Ropar Wetland

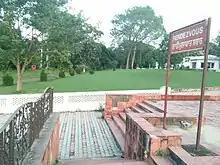
Shahi Mulakaat Sthan Maharaja Ranjit Singh Runagar

The total area covered by the Wetland is 1365 ha, which includes 800 ha area of the river and the reservoir, 30 ha of forest area named as Sadavarat Forest and 30 ha under marshy plants. The wetland is surrounded by hills in the North West and by plain area in the South and South East. Agricultural crops such as wheat, rice, sugarcane, sorghum etc., are grown in the farm lands in the area surrounding the wetland but the hills have thin vegetation and are exposed to intensive grazing.